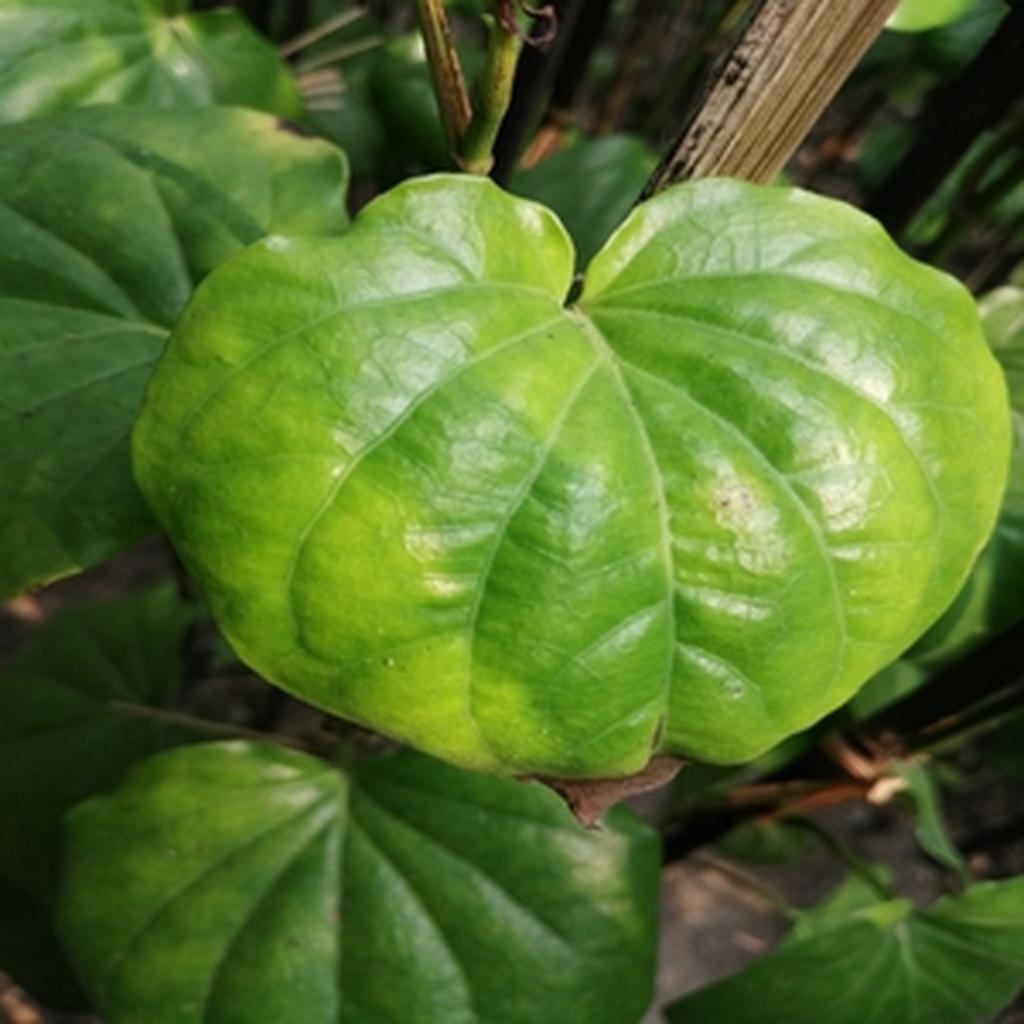
Label: Leaf_Rot